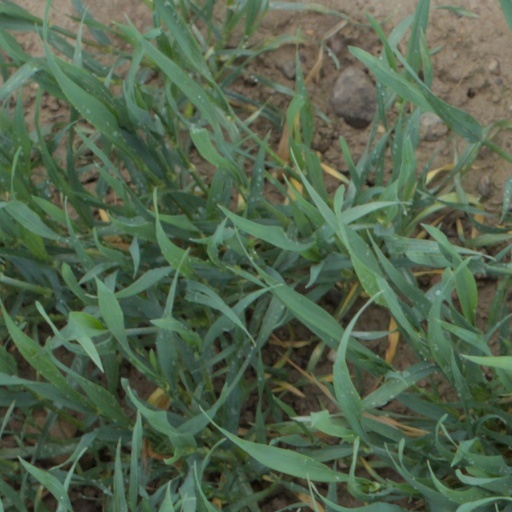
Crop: wheat